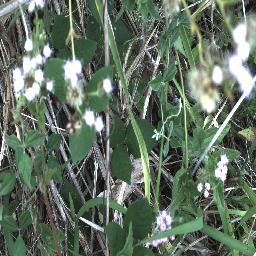
Label: siam_weed